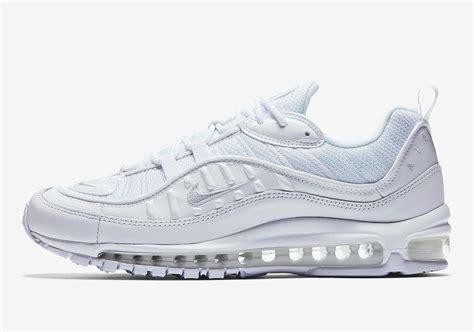
Brand: Nike
Model: Air Max 98